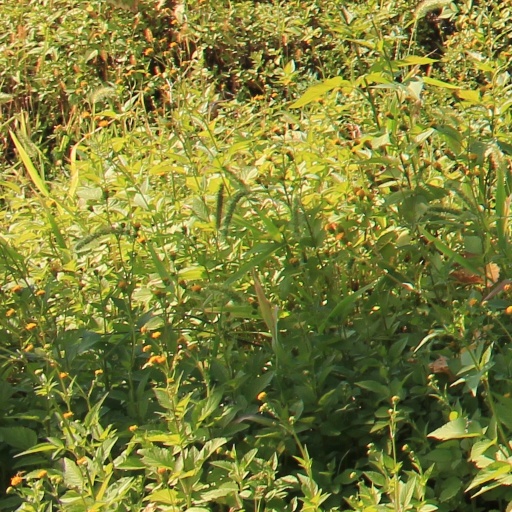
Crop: grape